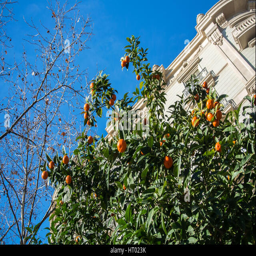
a background with orange tree , its leaves and fruits